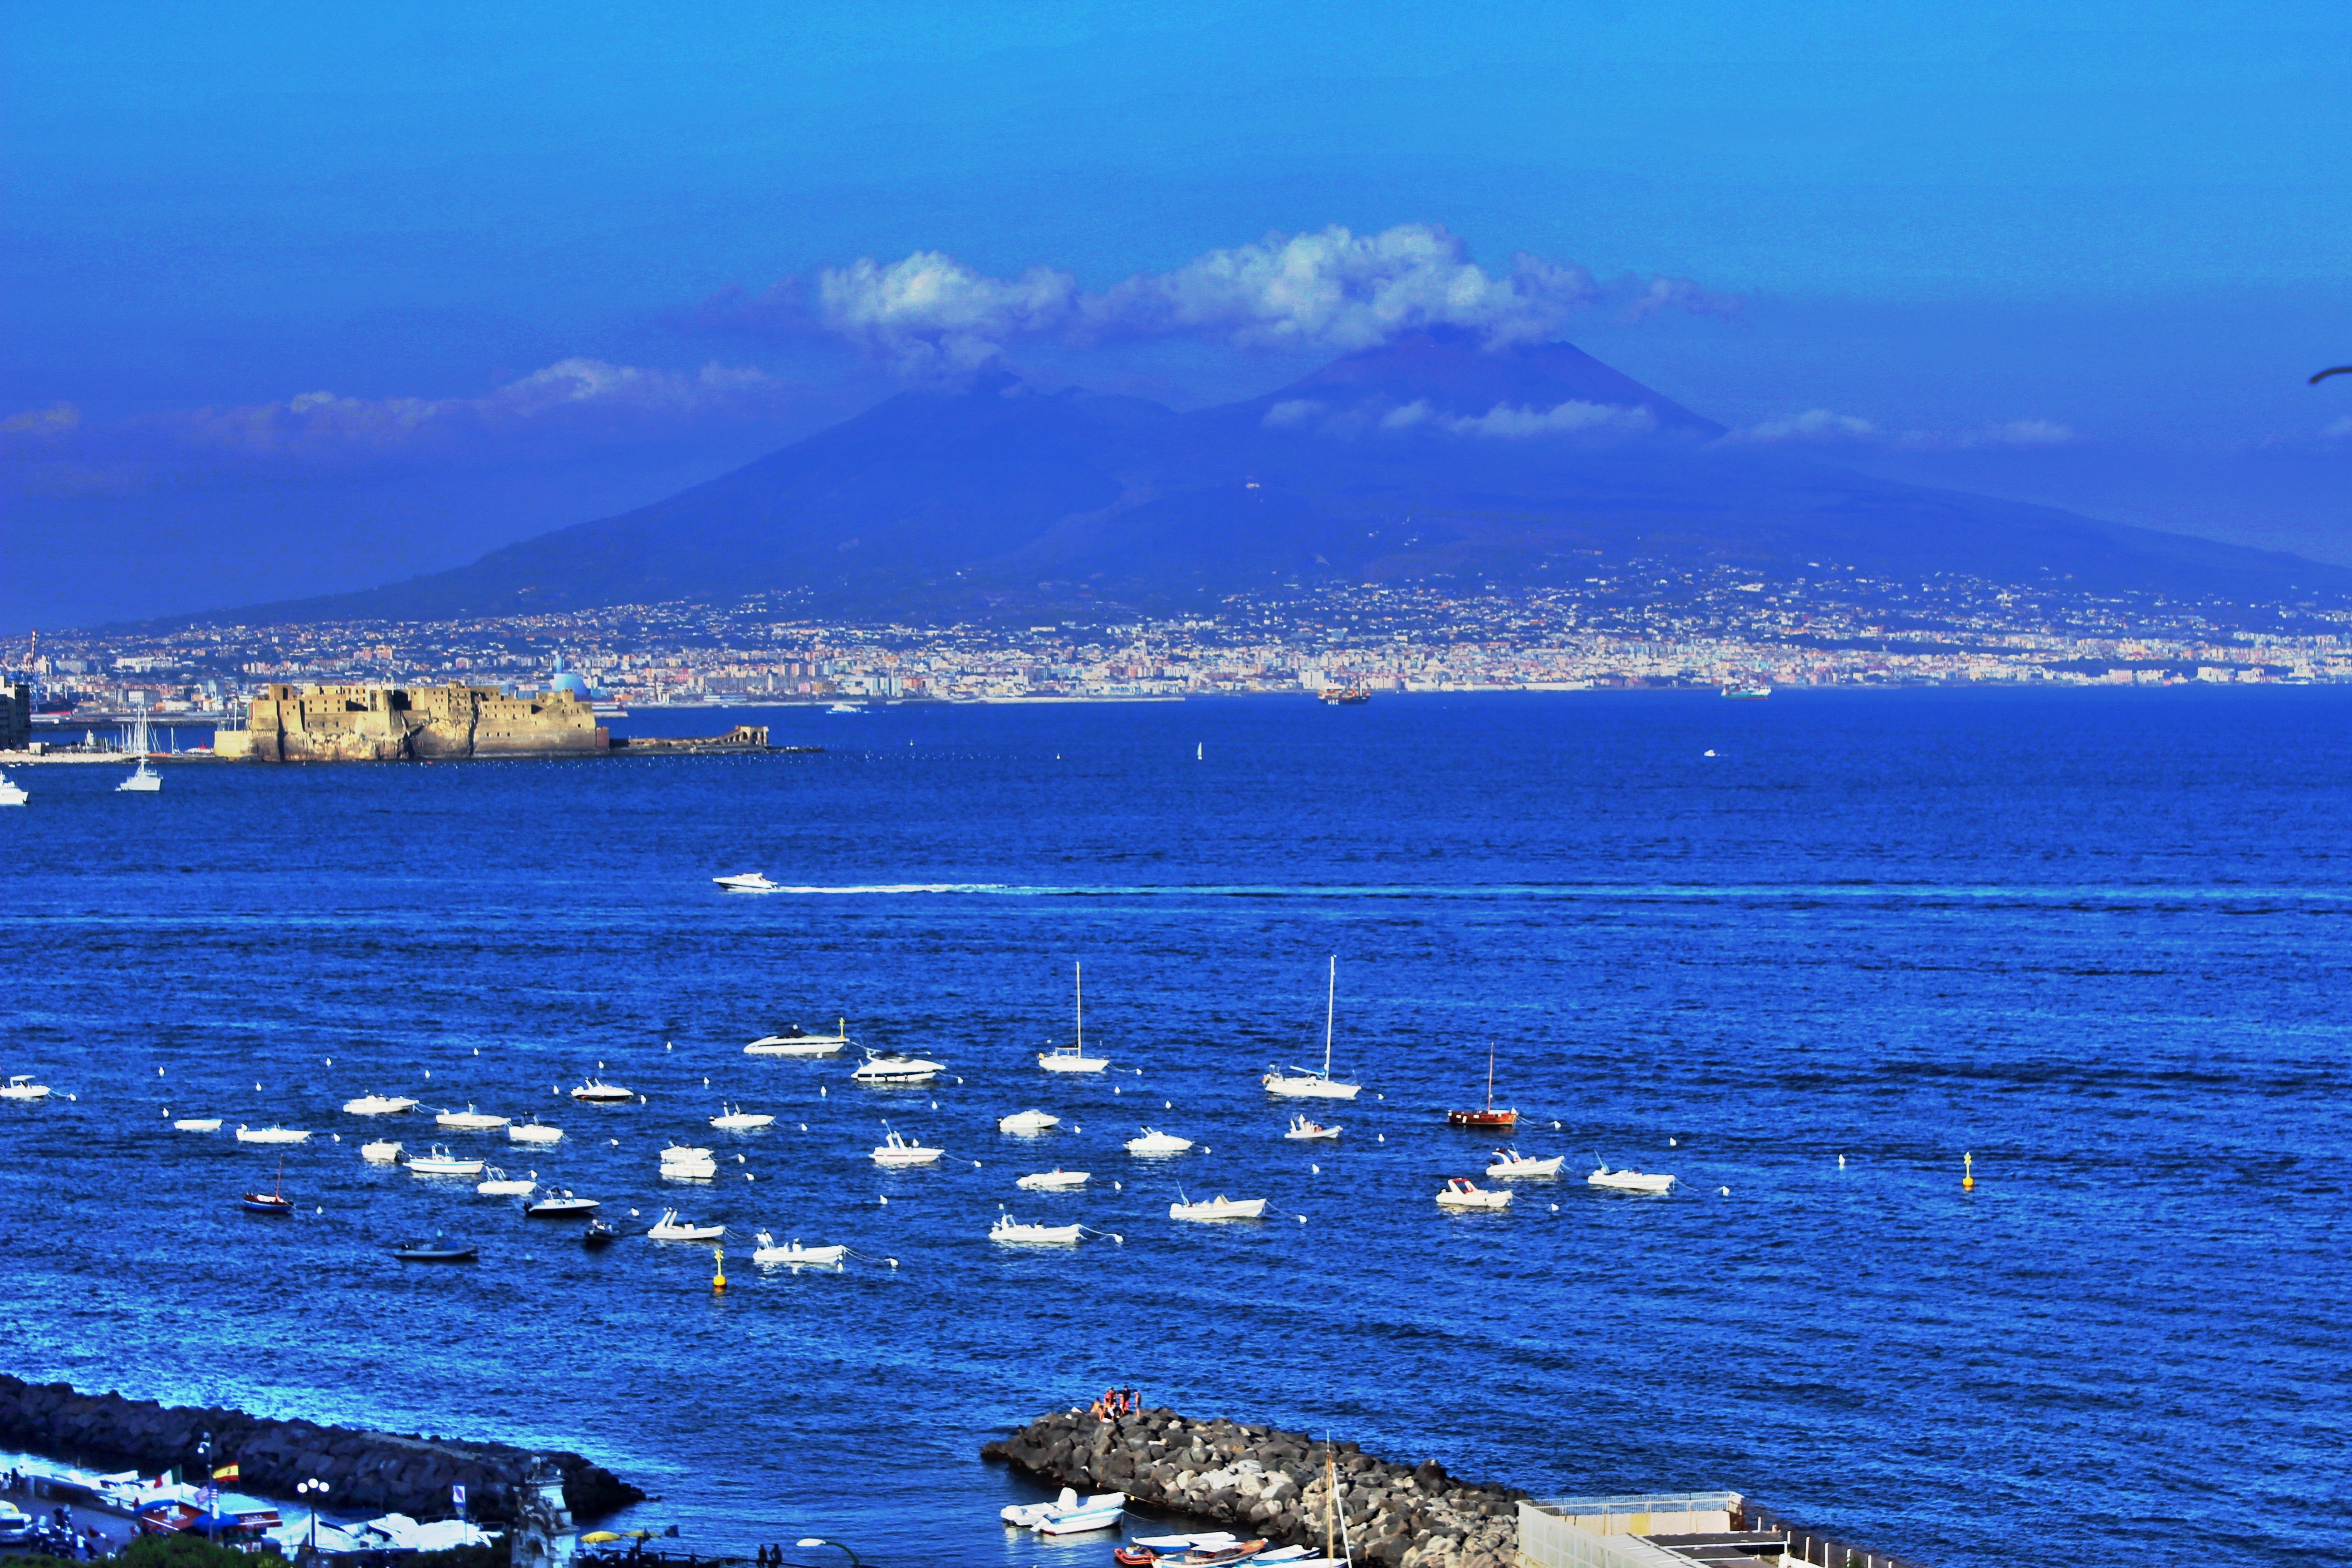
sea, coast, ocean, horizon, dock, shore, wave, dusk, vehicle, bay, italy, harbor, blue, marina, port, porto, cape, naples, sicily, marine landscape, vesuvius